Roman (Krassovsky)

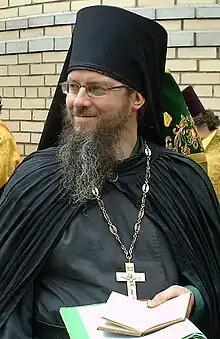

Archimandrite Roman (secular name Michael Vadimovich Krassovsky, ; born 1959) is Archimandrite of the Russian Orthodox Church Outside Russia and current chief of the ROCOR Russian Ecclesiastical Mission in Jerusalem.